Ludomir Sleńdziński

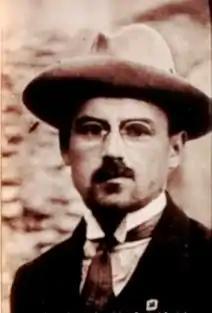

Ludomir Sleńdziński (29 October 1889 – 26 November 1980) was a Polish painter. His work was part of the painting event in the art competition at the 1928 Summer Olympics.